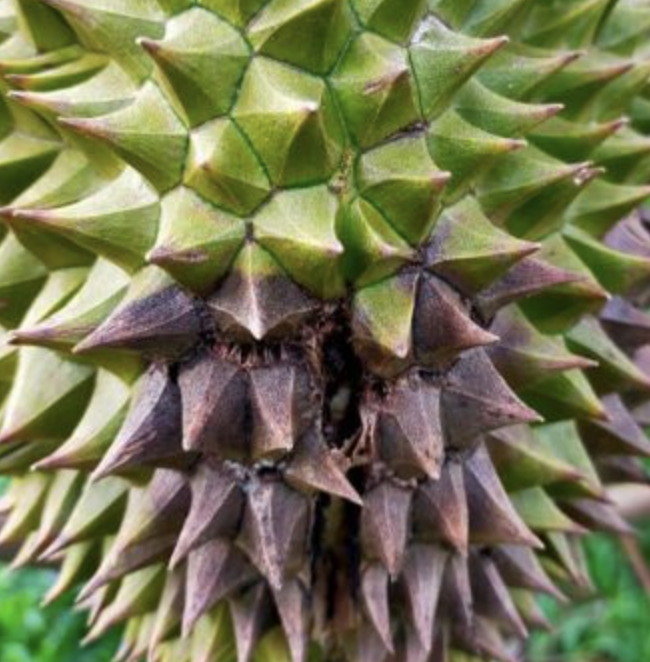
Label: fruit_rot